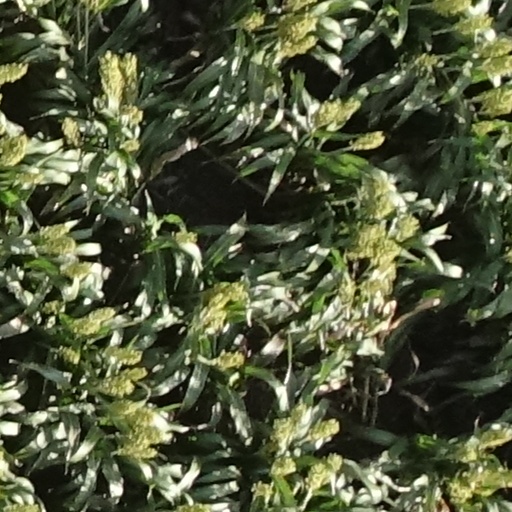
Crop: sorghum